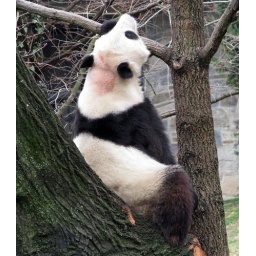
boy in tree